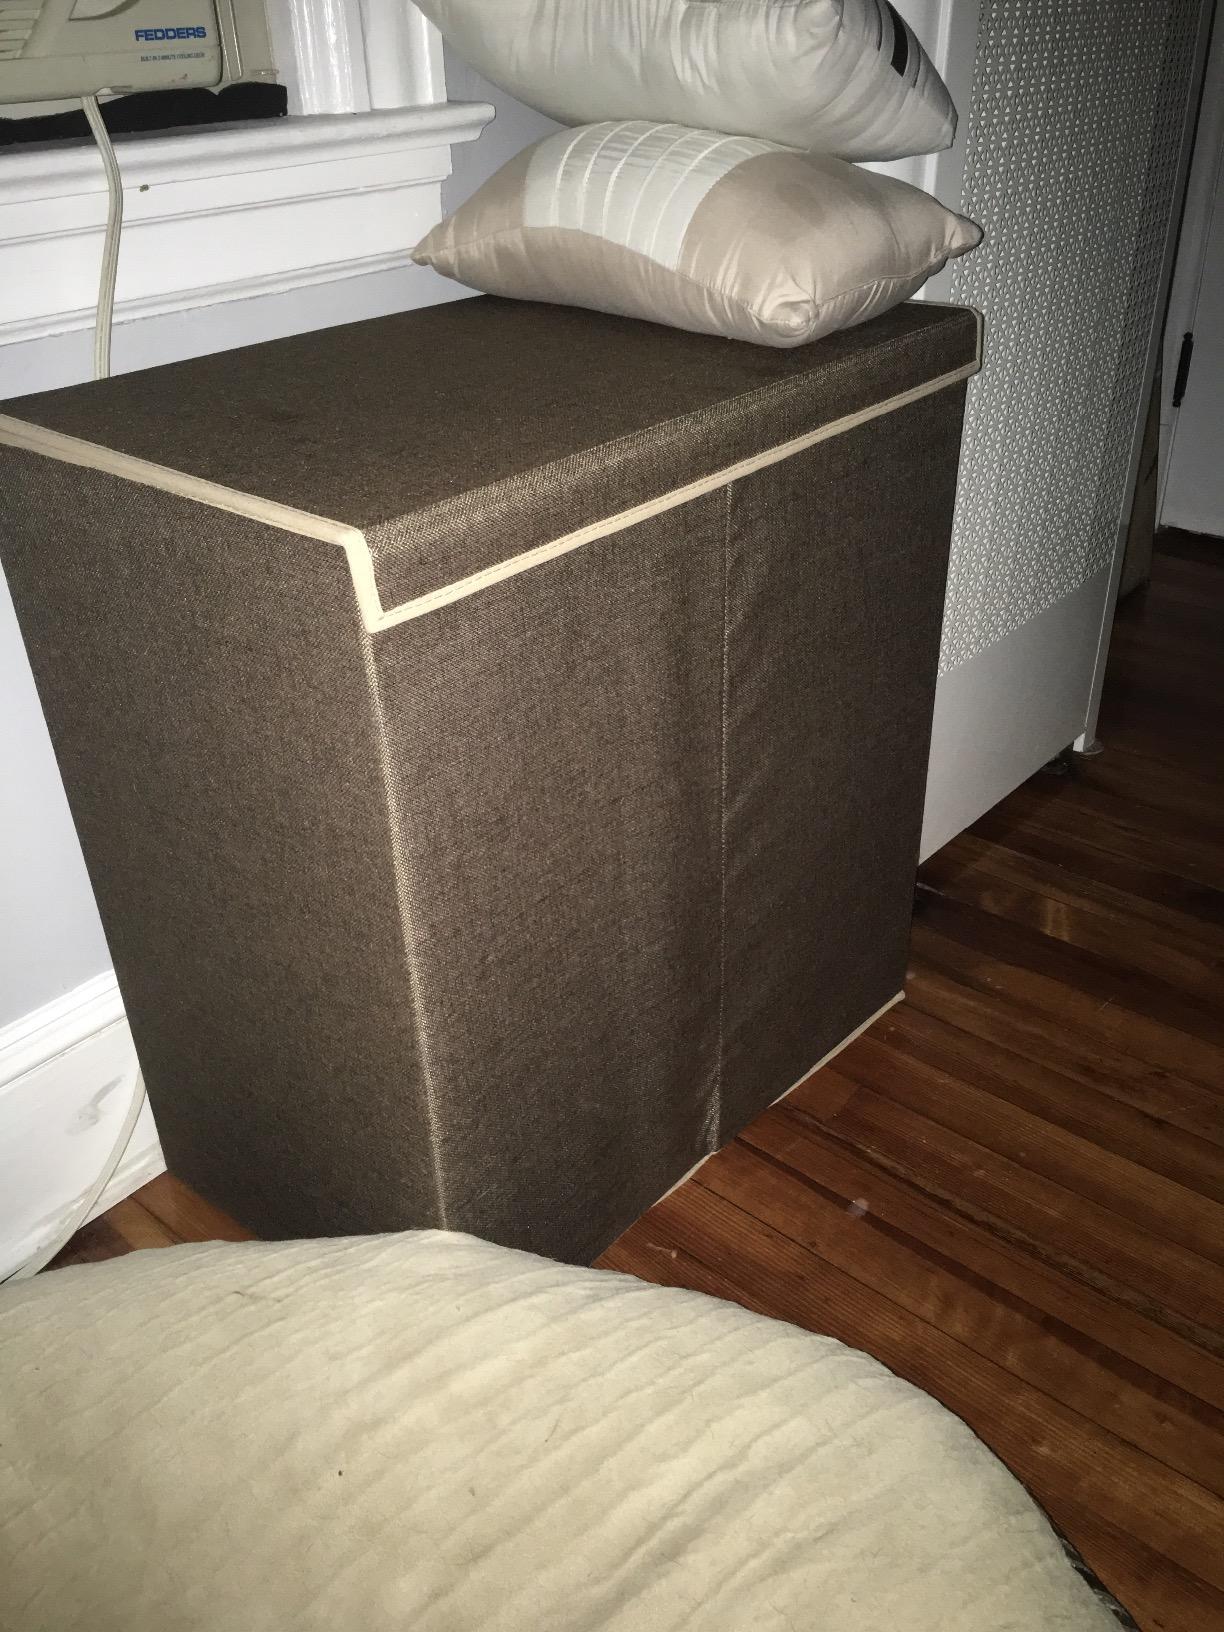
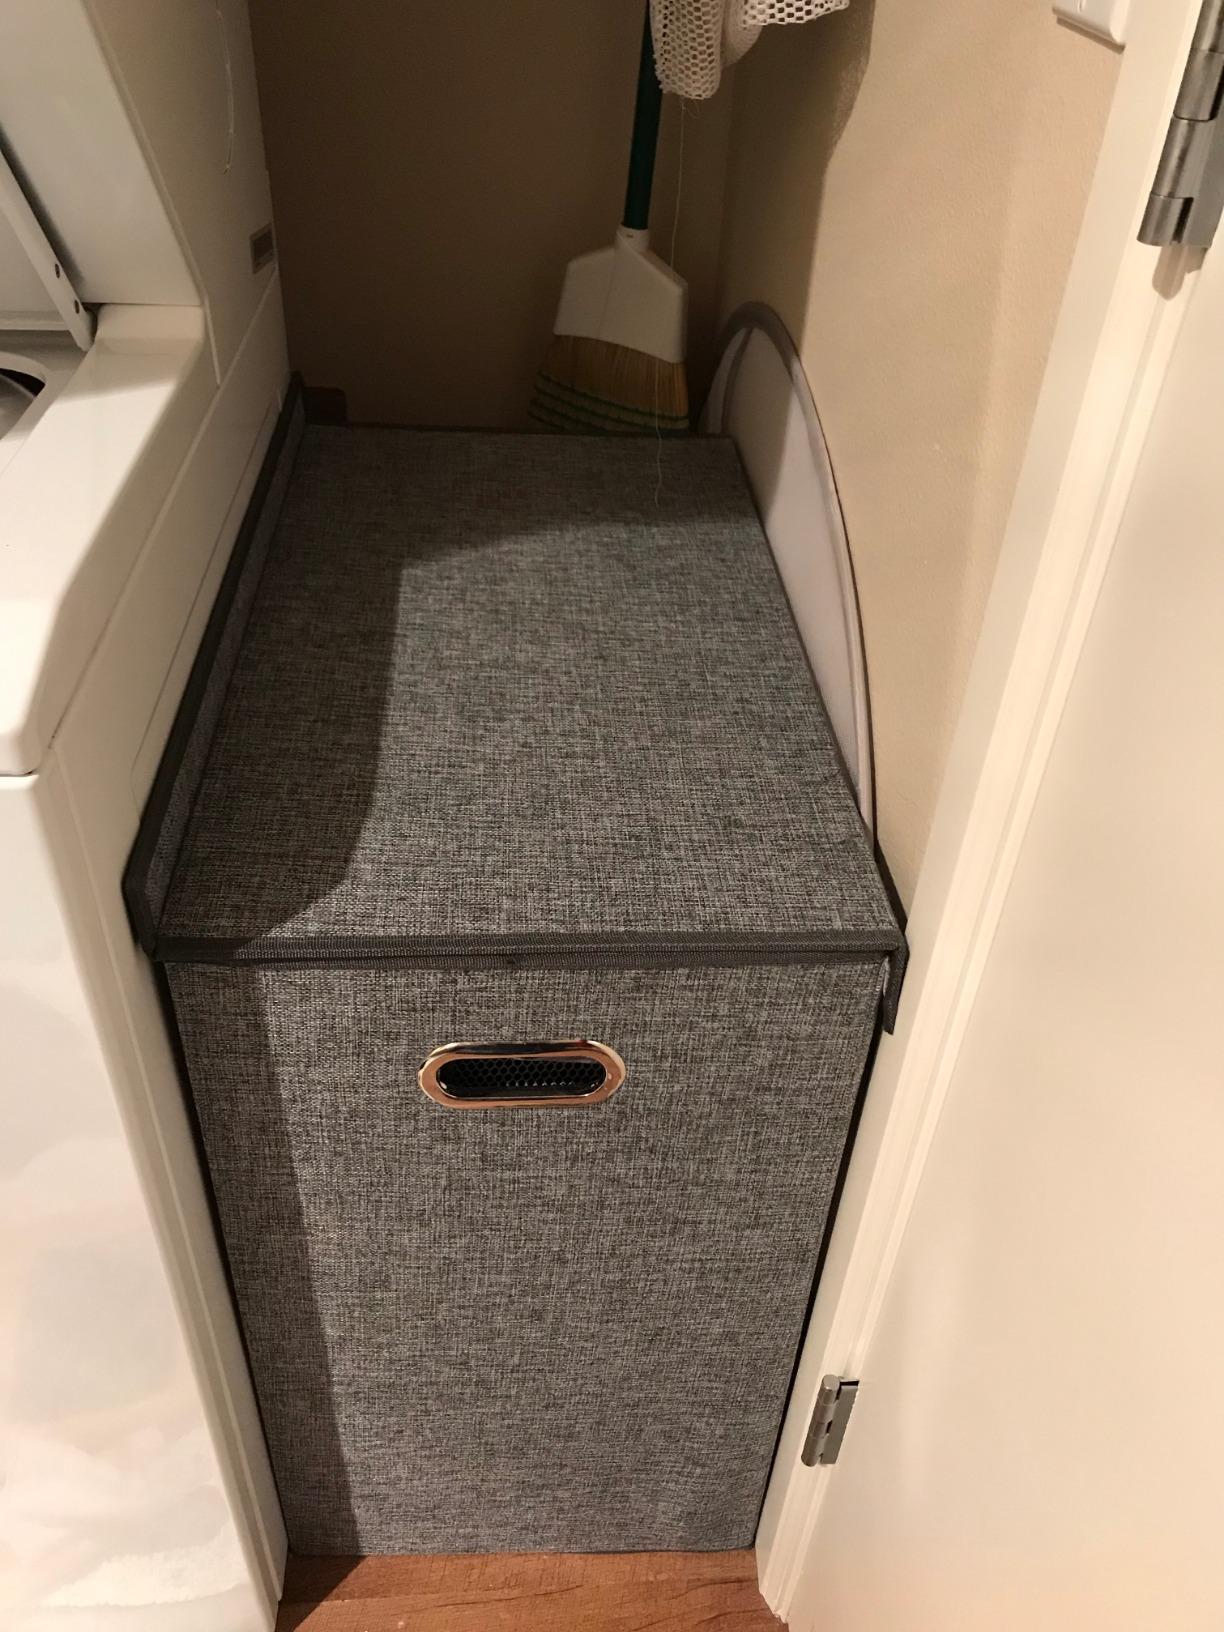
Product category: items_hamper
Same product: no